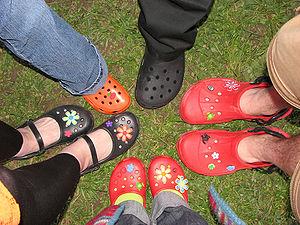
VSCO girl fait référence à une sous-culture populaire parmi les membres de la génération Z regroupant des adolescentes qui suivent certaines modes vestimentaires et certaines tendances. Le style de la VSCO girl est souvent décrit comme « décontracté ». Le terme vient de l'application VSCO : il est né en été 2019 suite à une augmentation des contenus relatifs à cette tendance sur les réseaux sociaux. Les photos des VSCO girls se trouvent le plus souvent sur VSCO, mais la sous-culture elle-même ne provient pas de l'application.